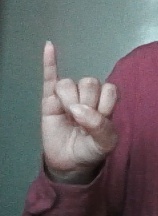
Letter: meem